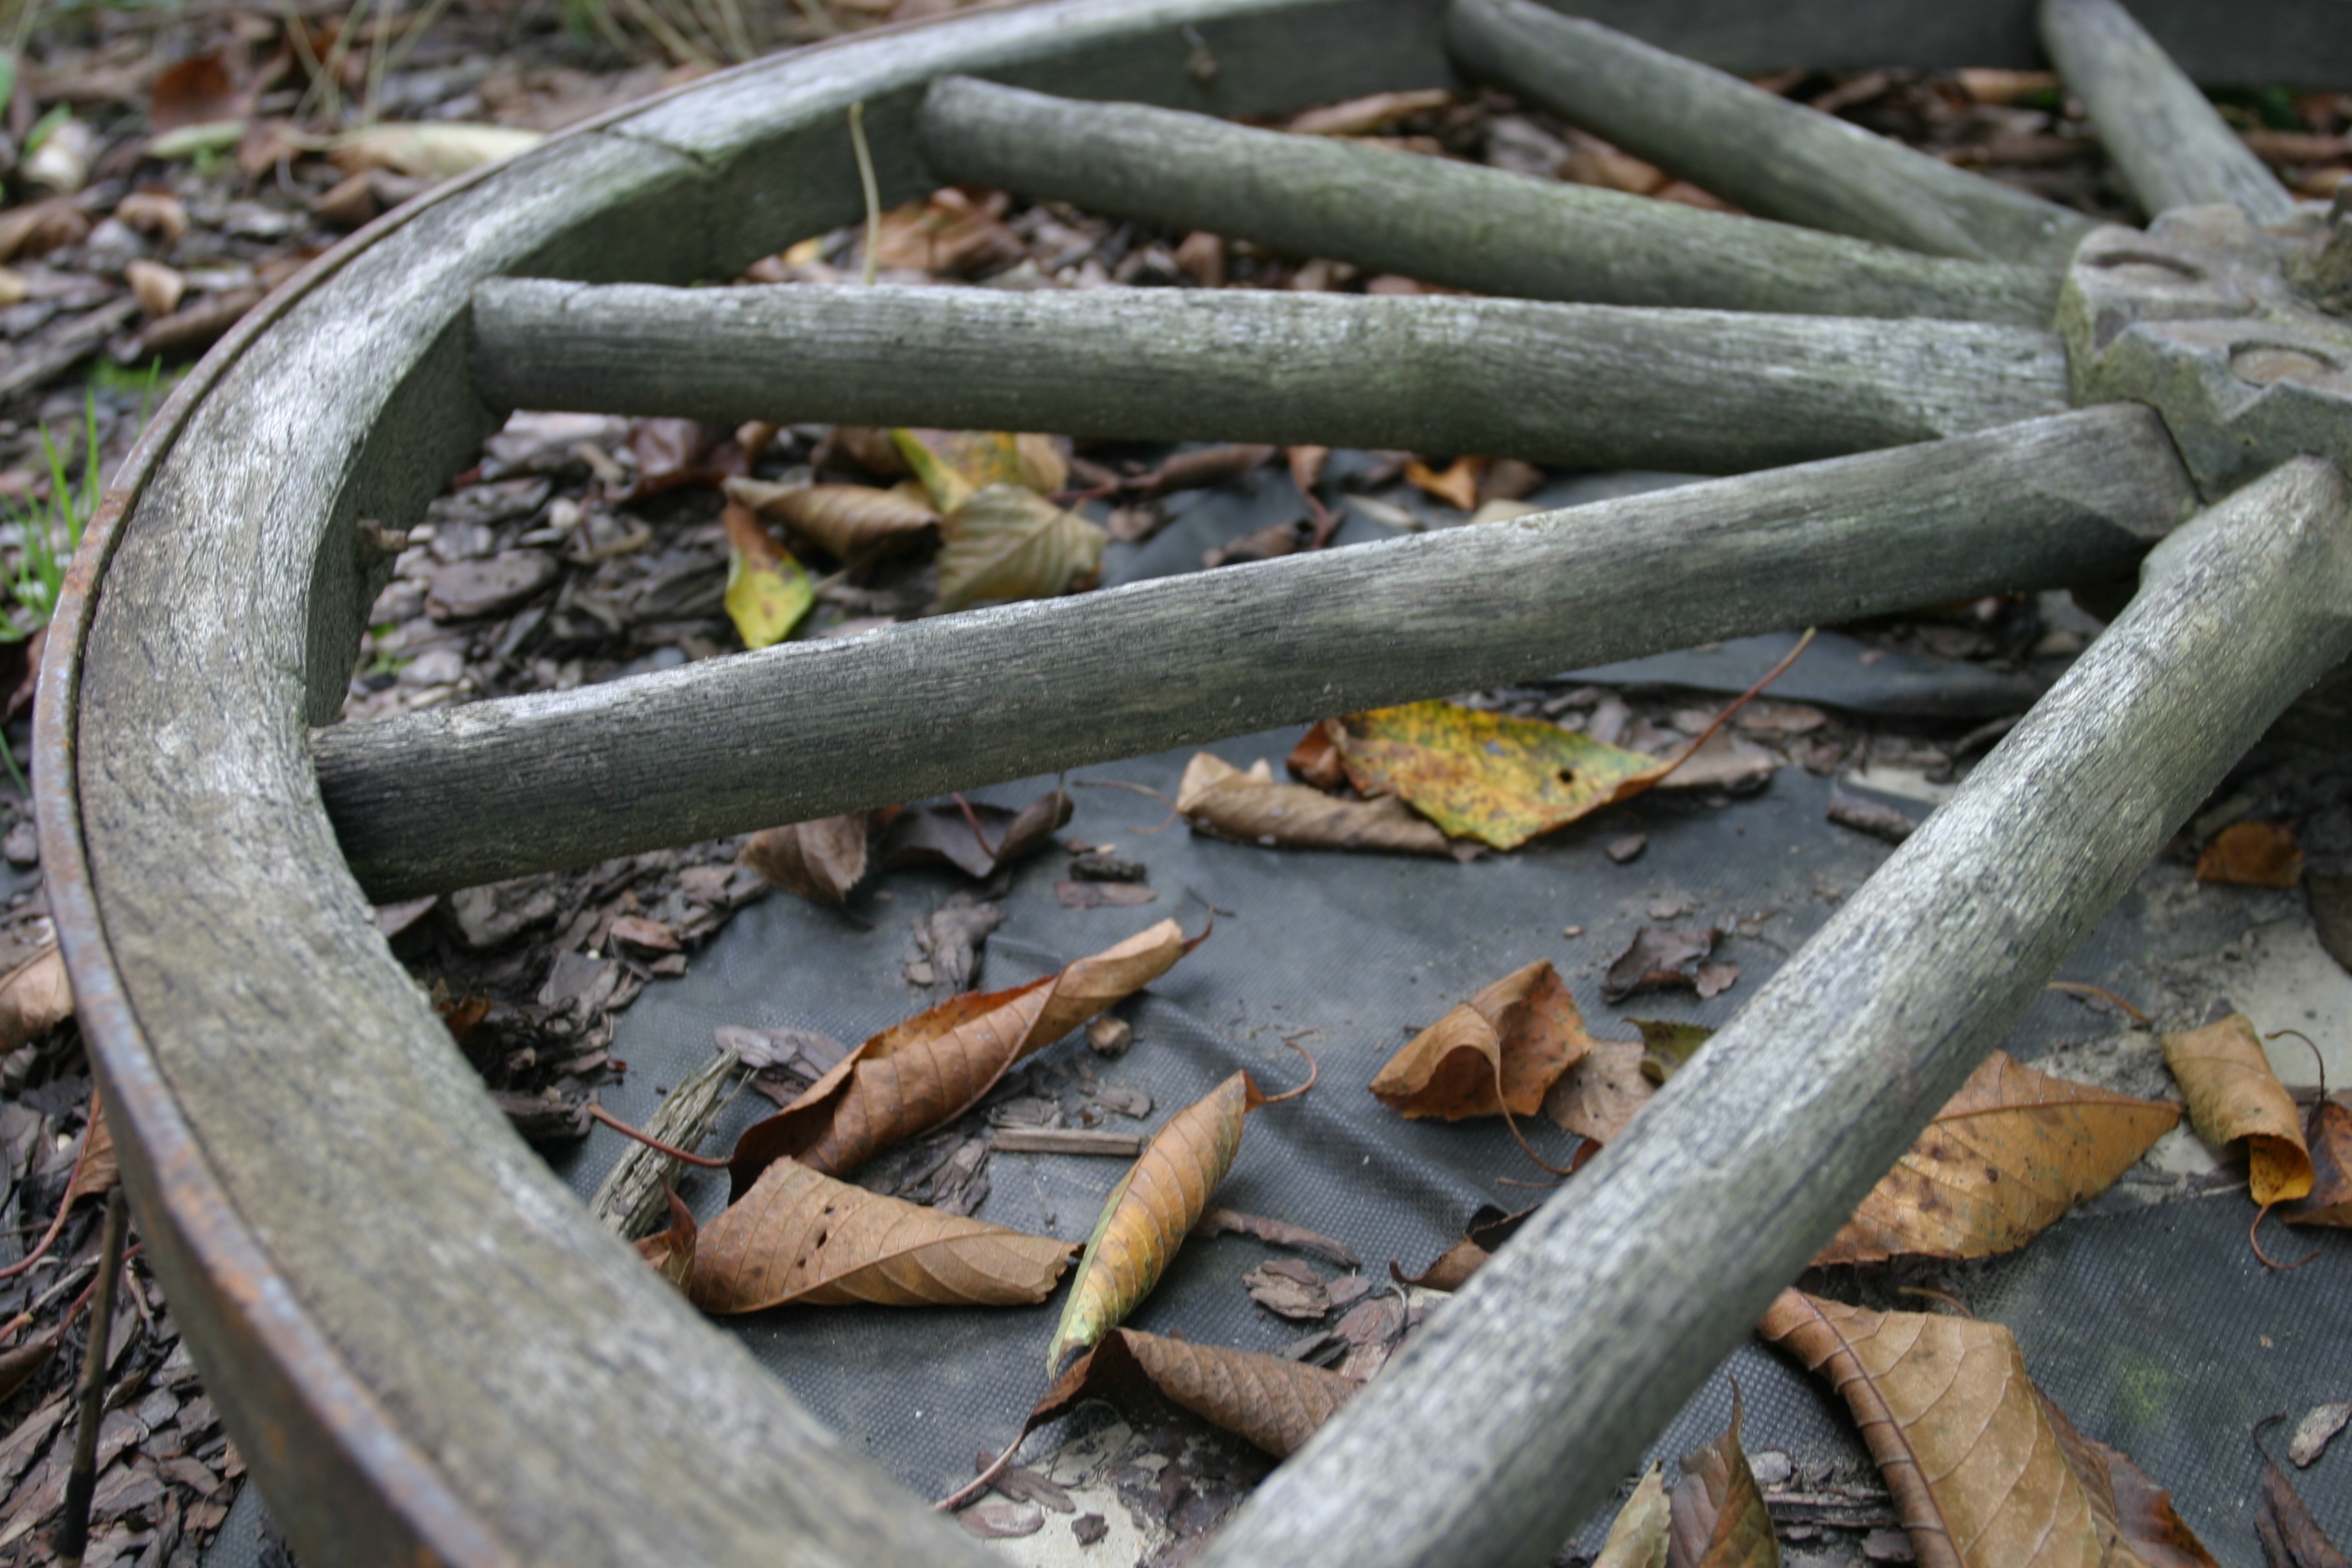
tree, branch, plant, wood, leaf, produce, soil, twig